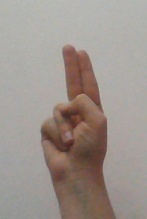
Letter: taa